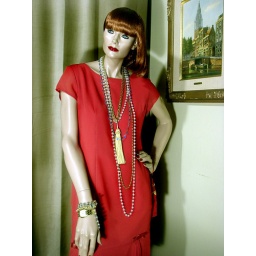
Red dress and shoes donated by a friend. Jewelry is a variety of thrift store finds, hardware store chains, and chandelier chain.